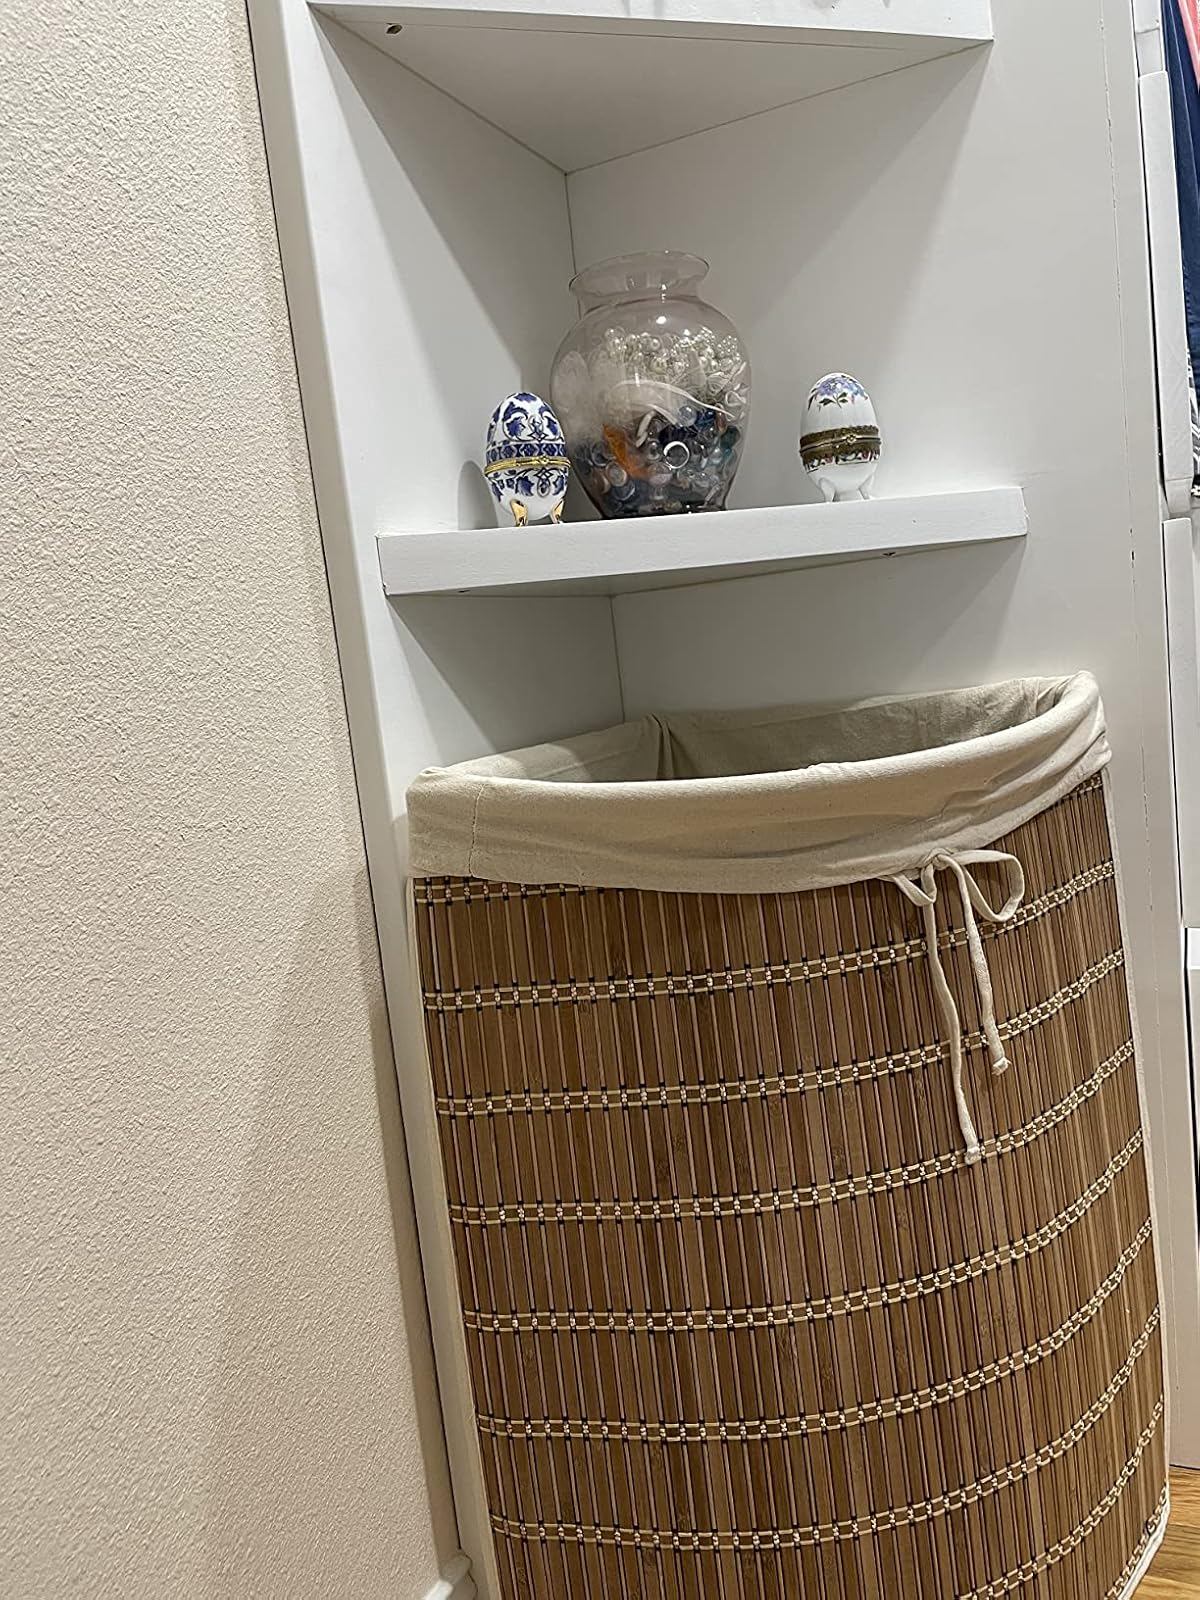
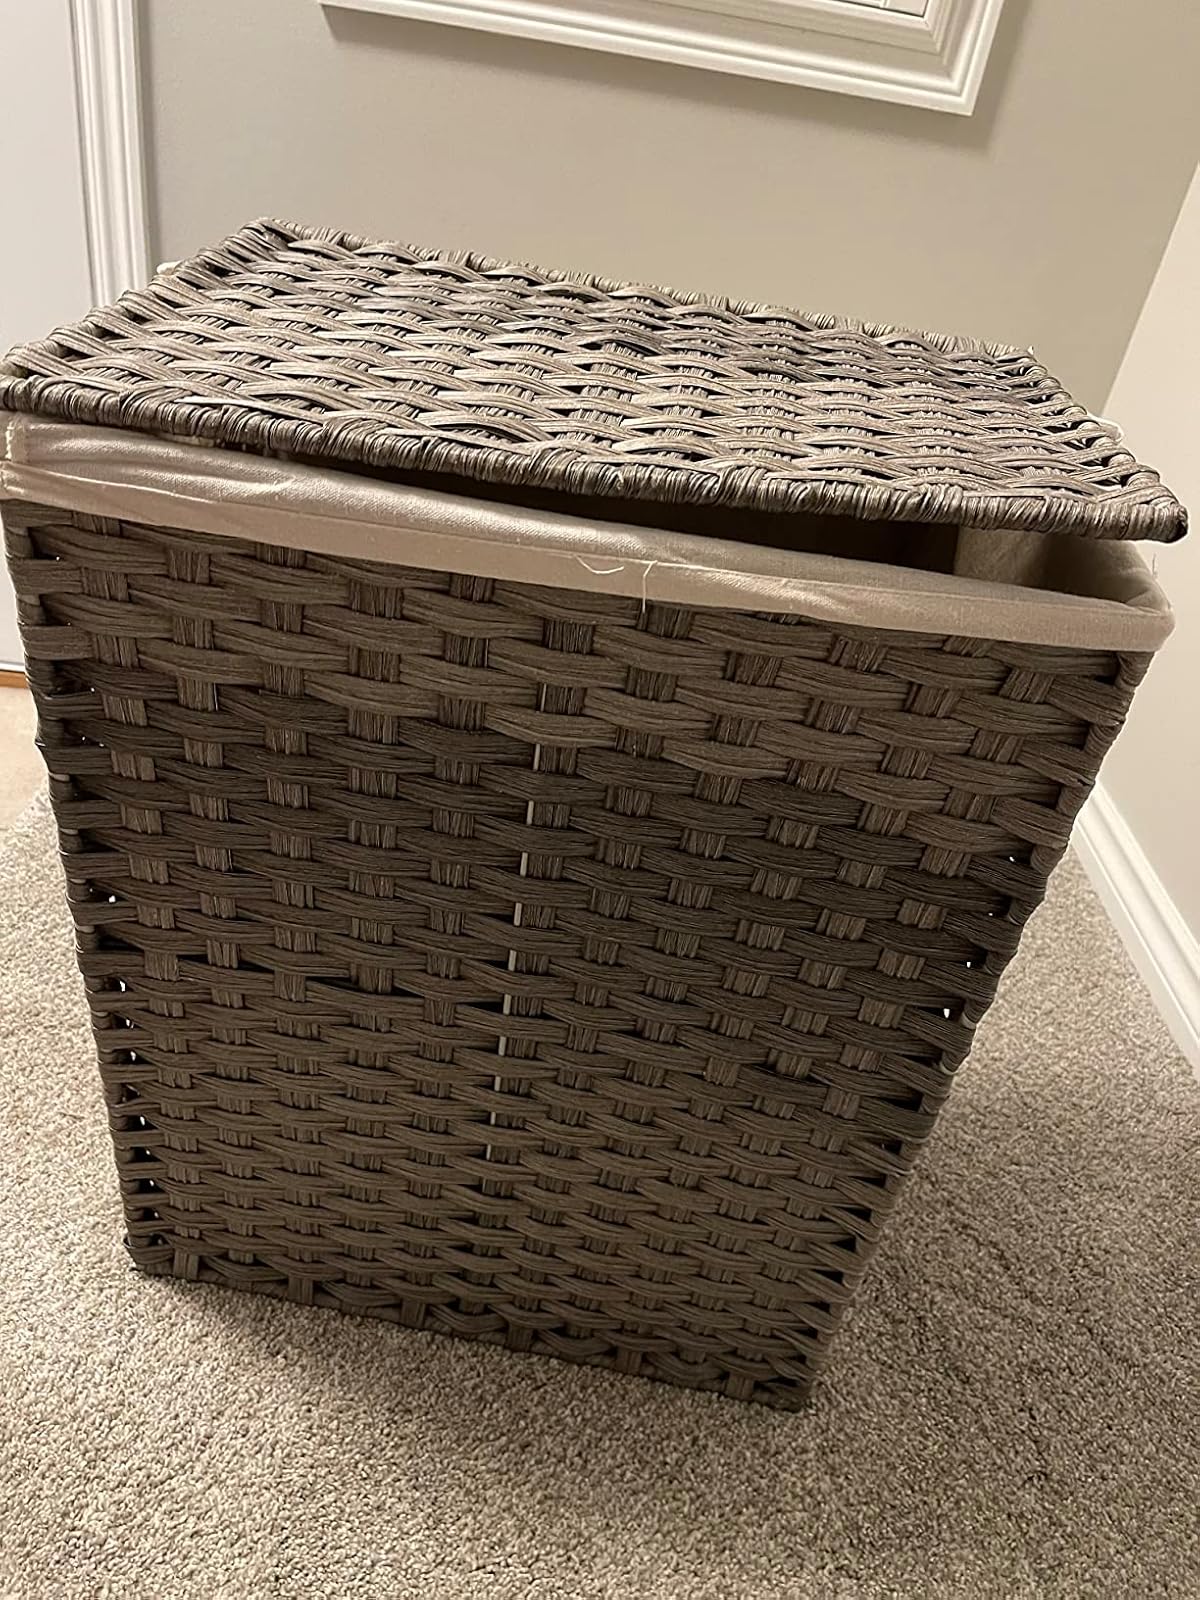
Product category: items_hamper
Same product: no